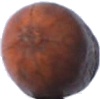
Label: nut_pecan